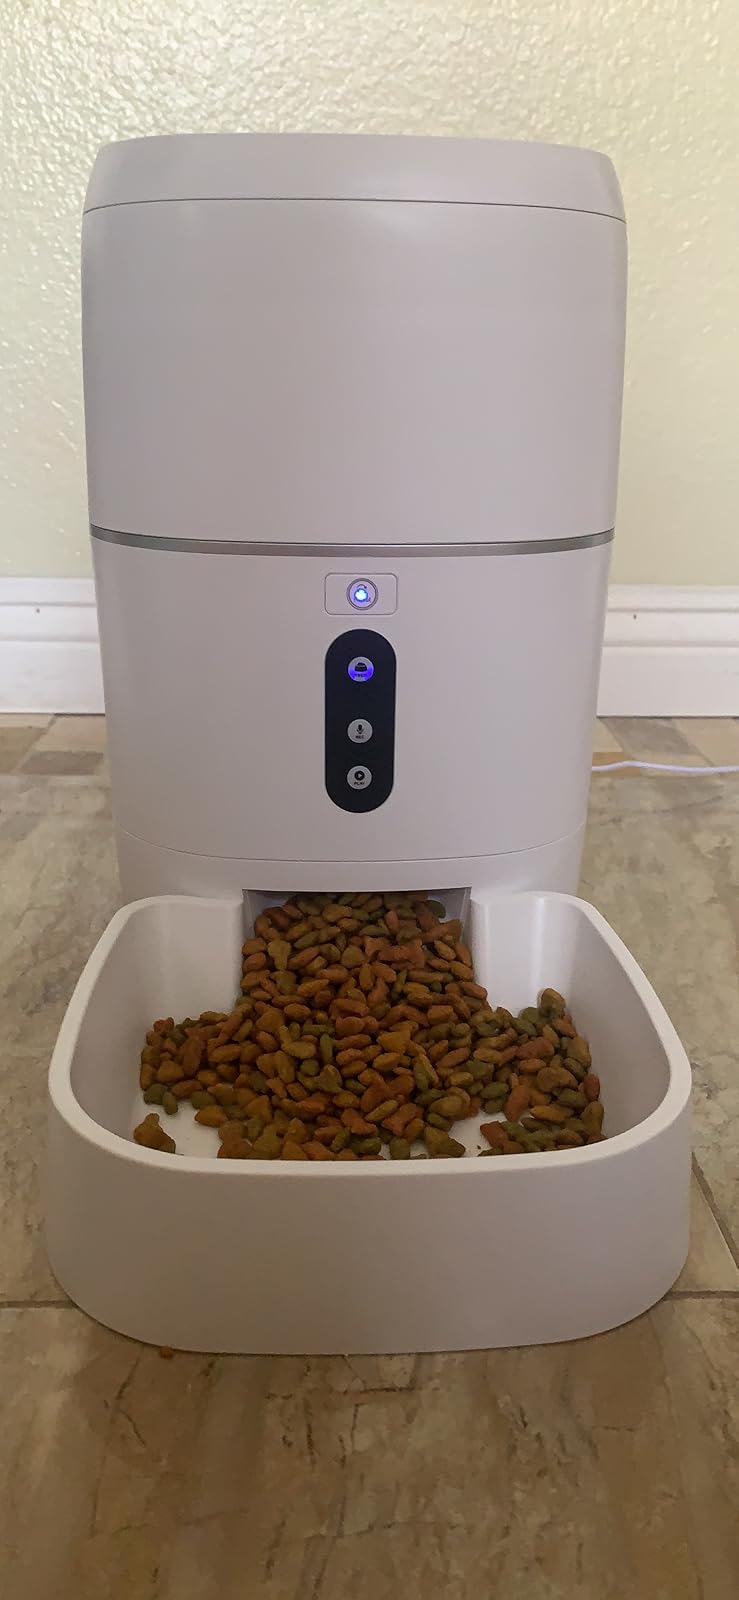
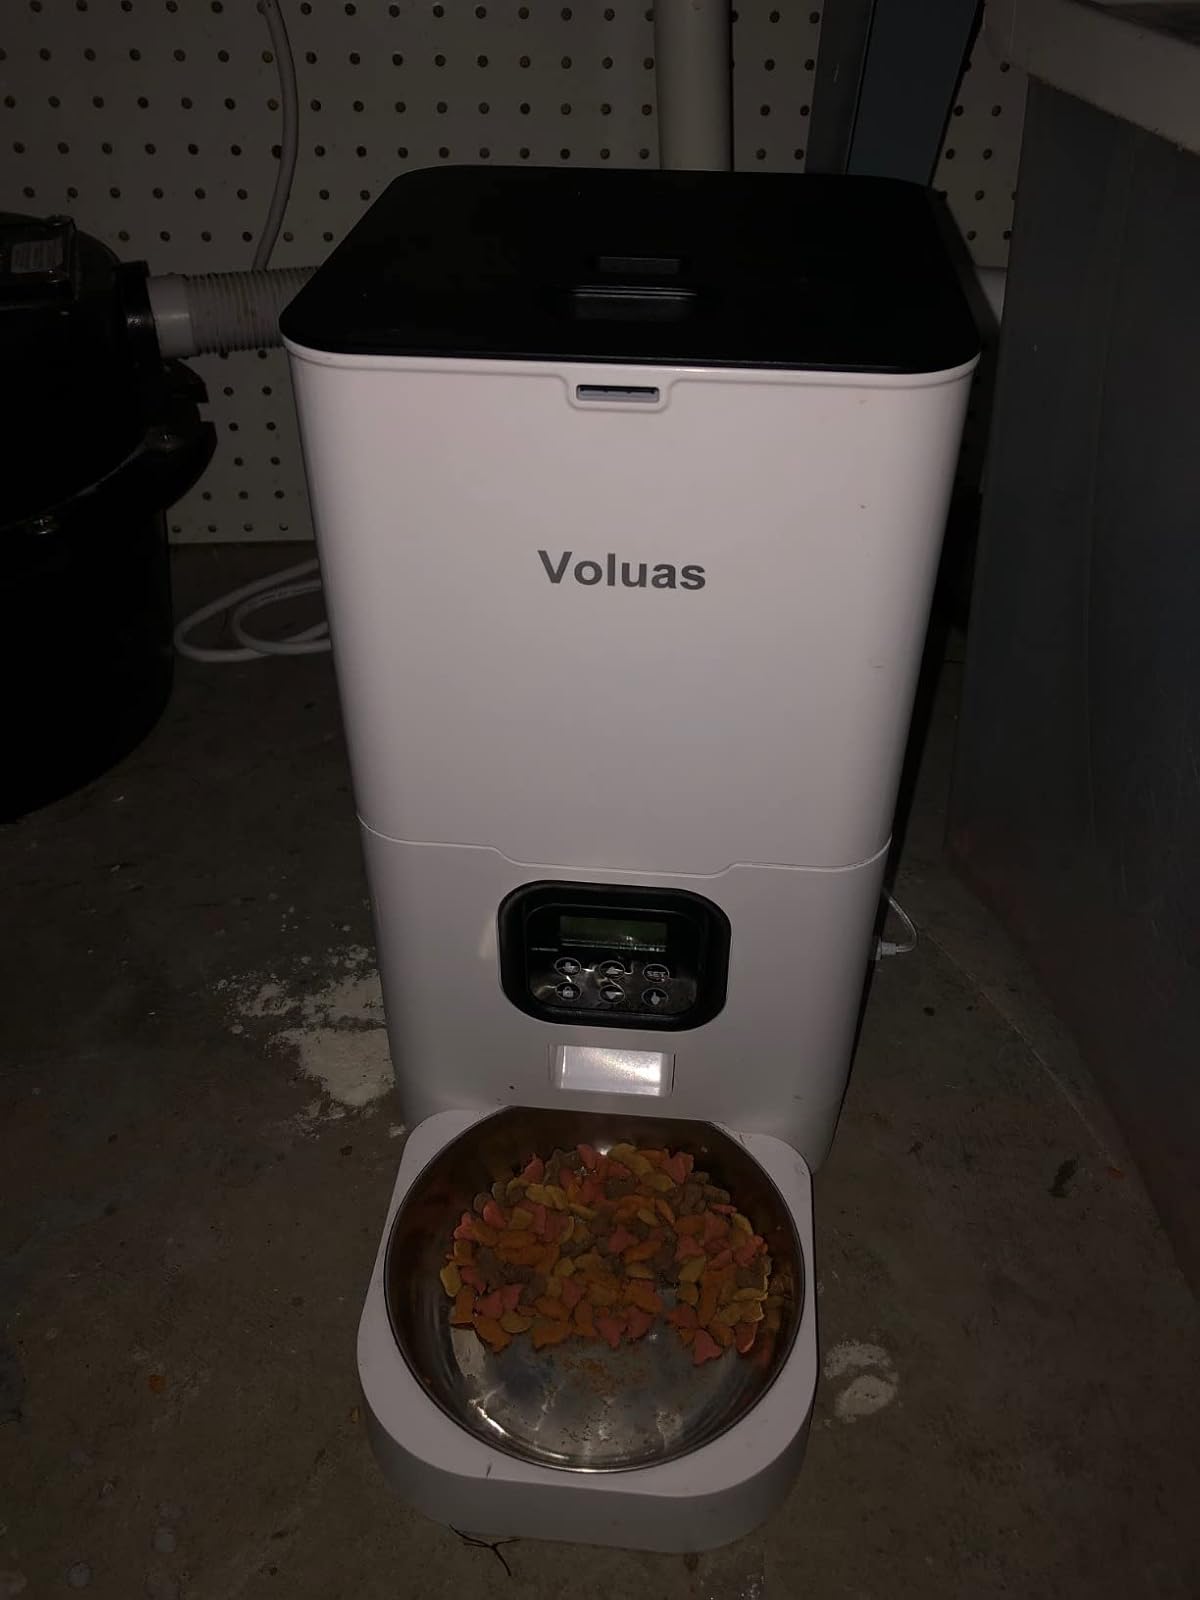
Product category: items_feeder
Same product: no